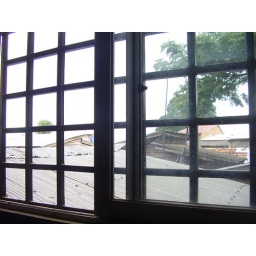
Would see cats walking across rooftops, had a nice breeze coming in off the lake, just past the view here...